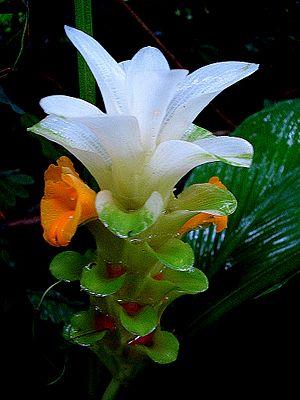
Une liaison est un procédé utilisé en cuisine pour lier une préparation, soit au moyen de l'incorporation d'ingrédients ou par réduction par cuisson.